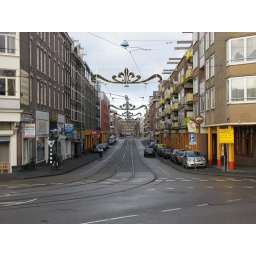
Another street near our house from where we get vegetables and other stuff for home.